History of Boston

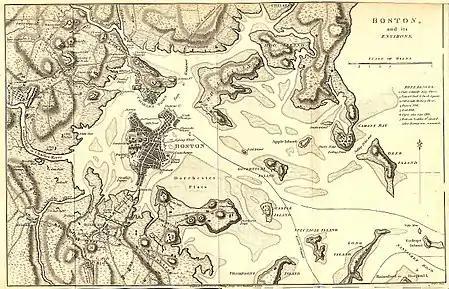
A map showing Boston and vicinity, including Bunker Hill, Dorchester Heights, and troop disposition of Gen. Artemas Ward during the Siege of Boston. From "Marshall's Life of Washington" (1806).

From 1686 until 1689, Massachusetts and surrounding colonies were united. This larger province, known as the Dominion of New England, was governed by Sir Edmund Andros, an appointee of King James II. Andros, who supported the Church of England in a largely Puritan city, grew increasingly unpopular. On April 18, 1689, he was overthrown due to a brief revolt. The Dominion was not reestablished.